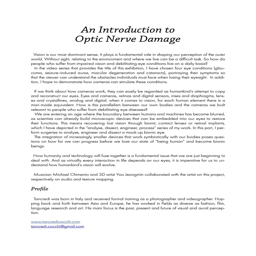
an introduction to - text